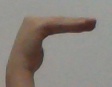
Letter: haa